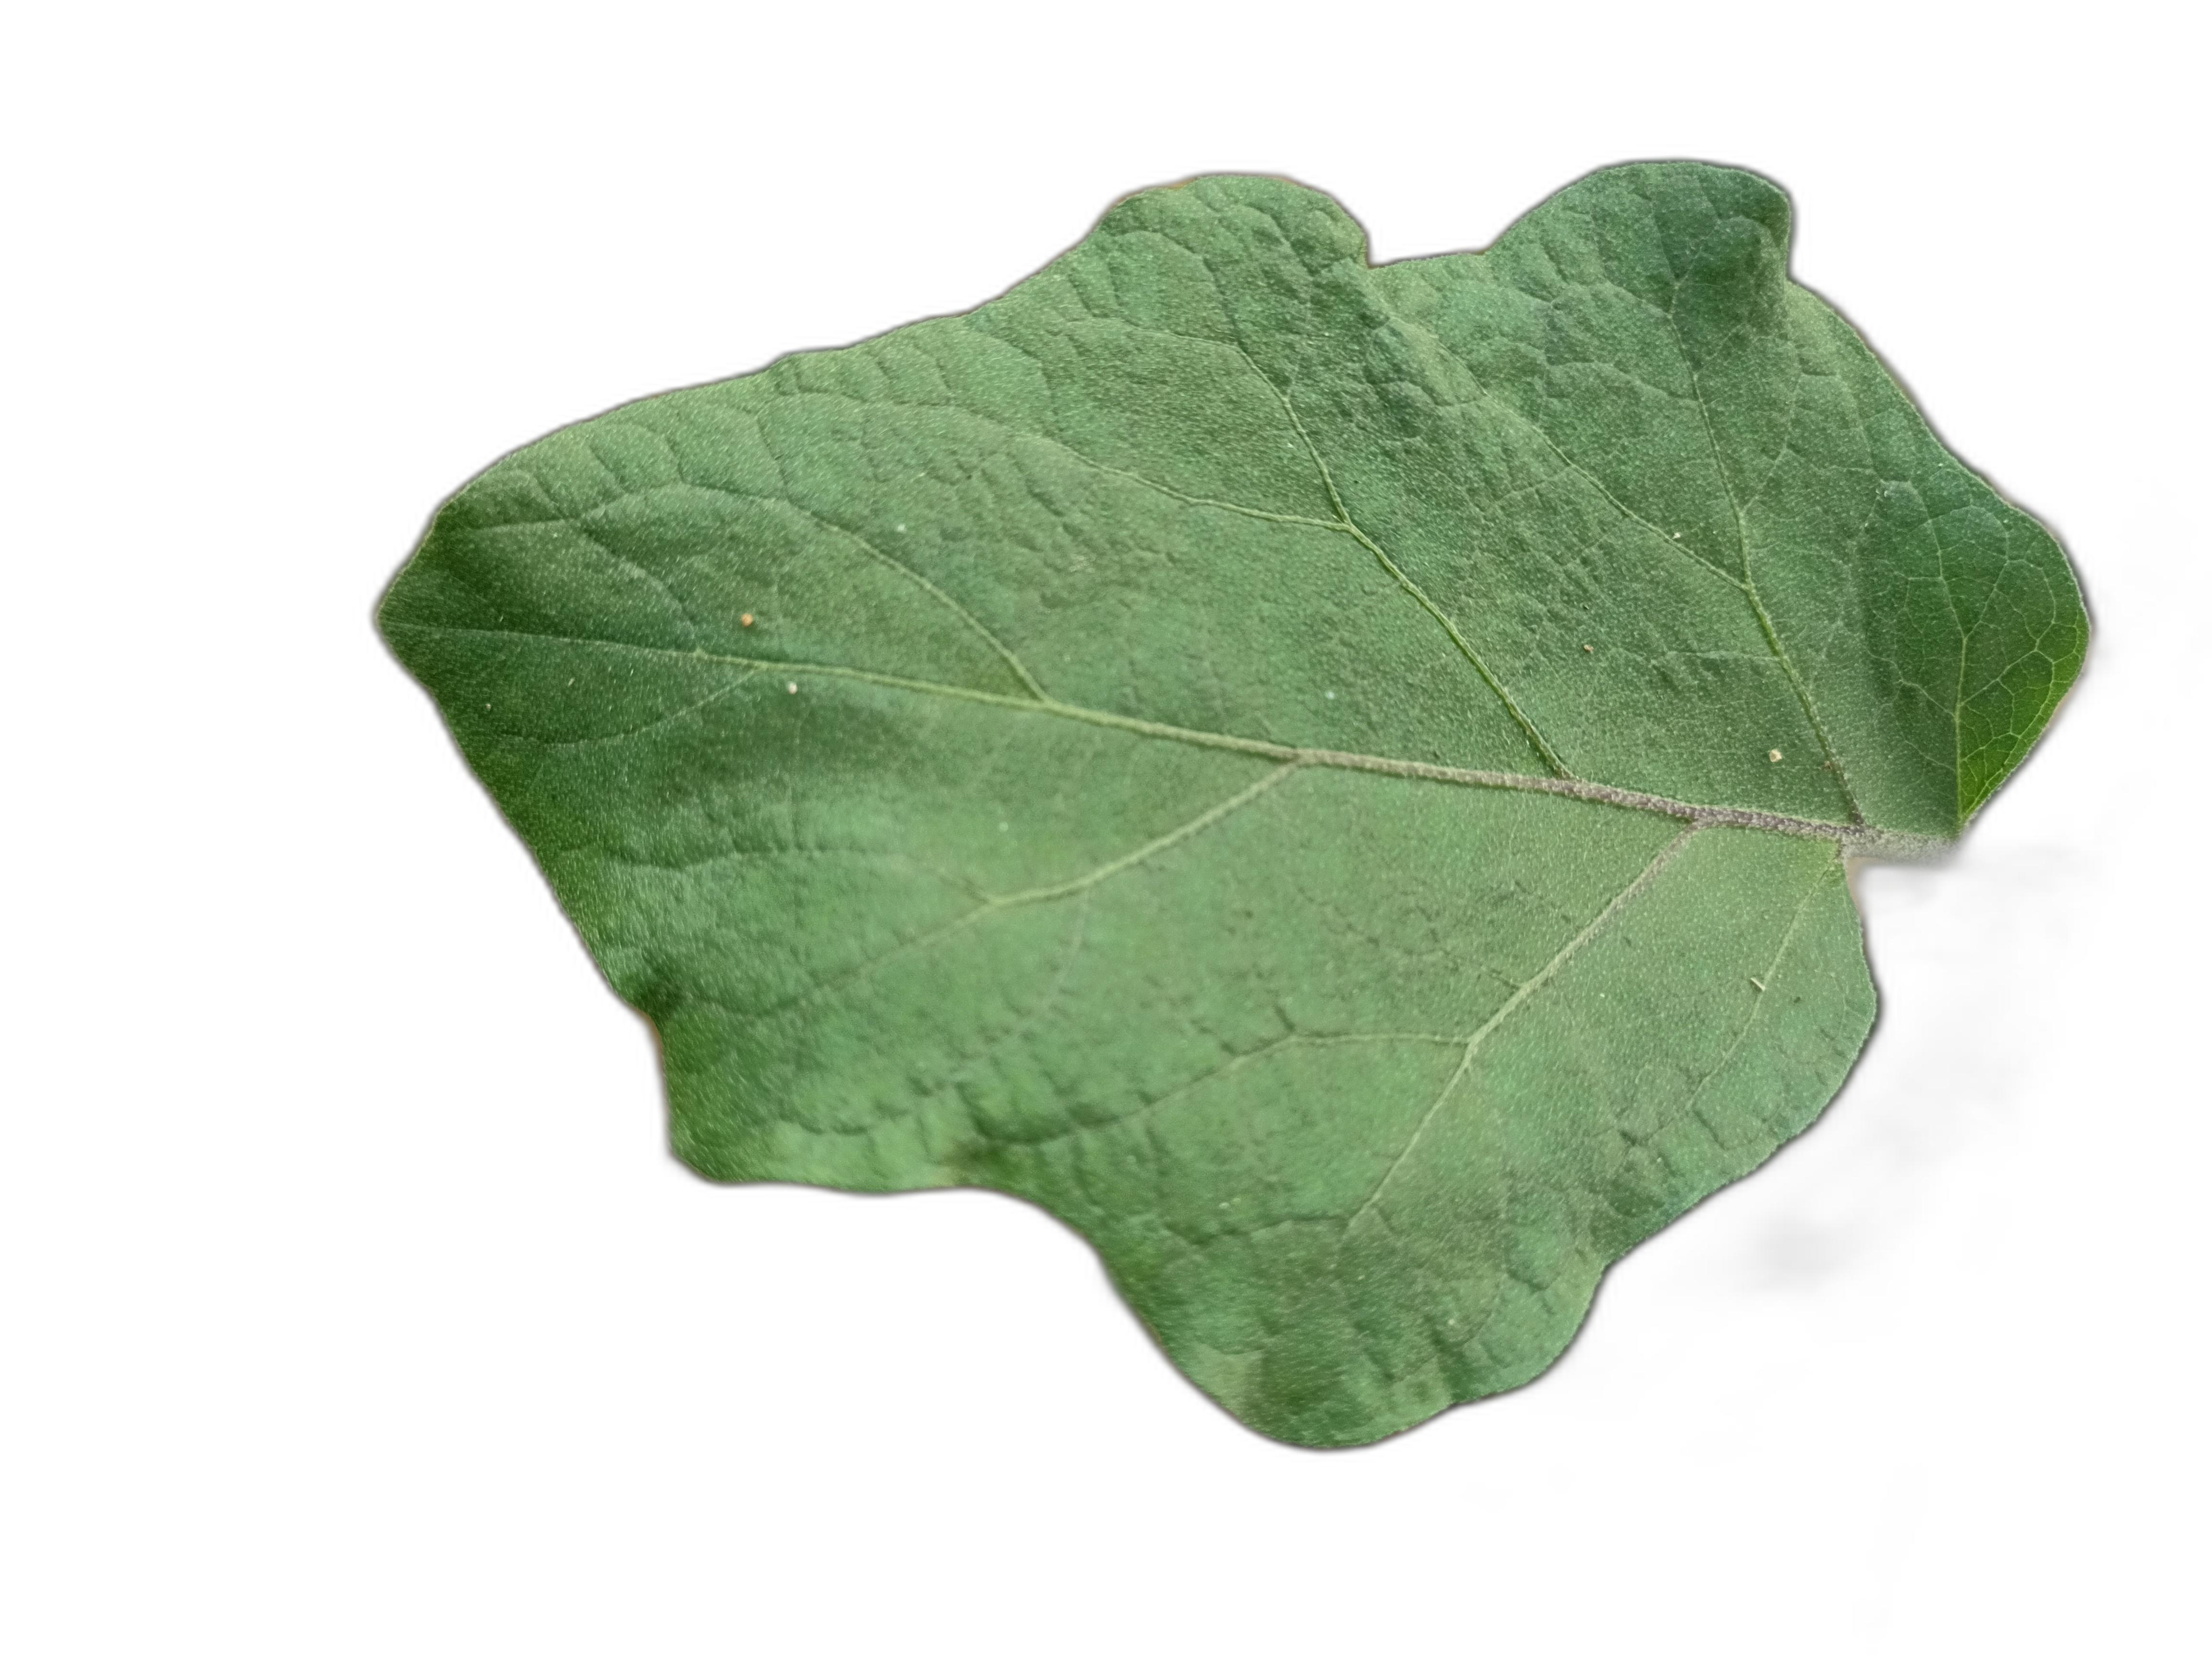
Label: Healthy Leaf